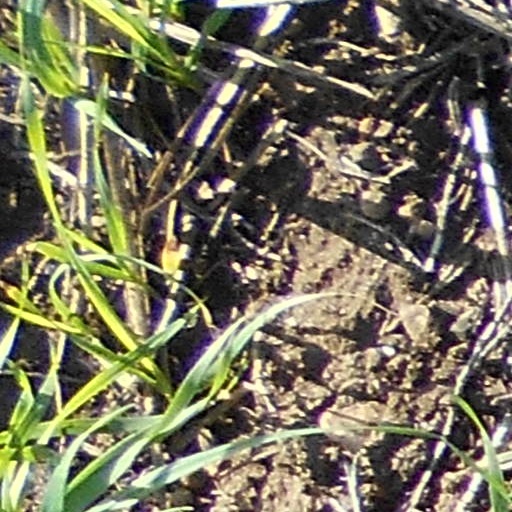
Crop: wheat